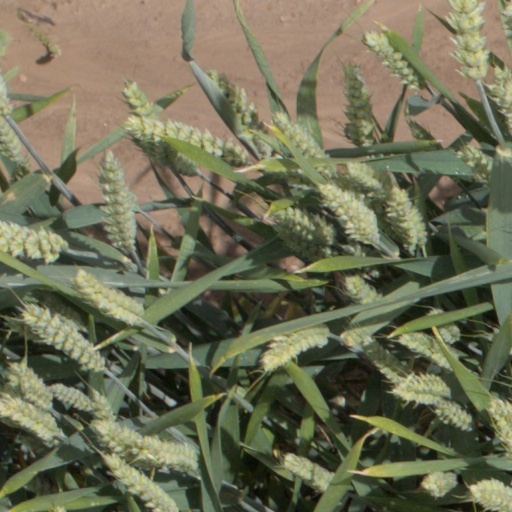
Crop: wheat